French ironclad Hoche

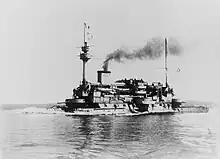
"Hoche" after her initial 1895 refit

"Hoche" was ordered on 3 August 1880, and her keel was laid down in August 1881 in Lorient. She was launched on 29 September 1886. Fitting-out work was completed by mid-1889; installation of her engines lasted from 15 September 1888 to 8 July 1889. She was placed in limited commission for sea trials on 15 July, though her trials crew was not fully assembled until 4 February 1890. She was moved to Brest three days later, but the start of her examination was delayed until July. Her initial inspection and working up period lasted until January 1891, and she was placed in full commission on the 12th. During the lengthy trials period, she was assigned to the Northern Squadron, based in the English Channel. She served as the flagship of the unit, at that time commanded by Admiral Alfred Gervais. She got underway on 21 February 1891 for Toulon, where she joined the Mediterranean Squadron, where she conducted sea trials. During the fleet maneuvers of 1891, which began on 23 June, "Hoche" was assigned to the 2nd Division, 1st Squadron along with the ironclads and . The maneuvers lasted until 11 July. On 7 July 1892, "Hoche" accidentally collided with the mail steamer as the two vessels were passing through the roadstead outside Marseille, striking her with her ram amidships and nearly cutting the steamer in half. The latter's captain tied "Maréchal Canrobert" to "Hoche" to allow his passengers and crew to come aboard "Hoche". After they were successfully evacuated, he cut the line connecting the ships and "Maréchal Canrobert" quickly foundered.